Mad Catz

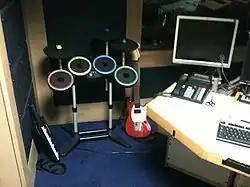
Mad Catz's "Rock Band 3" controllers: Keyboard, Rock Band 3 Drumkit, and Mustang Pro (102-button) Guitar.

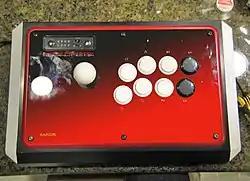
Mad Catz's "Street Fighter IV" FightStick Tournament Edition Arcade controller

In 2010, Mad Catz released officially licensed controllers for "Rock Band 3", including a keyboard controller, a microphone controller, drum kits, and two guitar controllers (both the familiar five-button and the Fender Mustang “Pro” 102-button guitar). That same year, Mad Catz acquired TRITTON Technologies, a San Diego–based gaming audio headset firm, in May 2010 for US$1 million at closing. In June 2010, Mad Catz announced an agreement with Major League Gaming (MLG) to produce the MLG Pro Circuit Controller for Xbox 360 and PlayStation 3. Mad Catz sponsored MLG Pro Circuit Competitions.